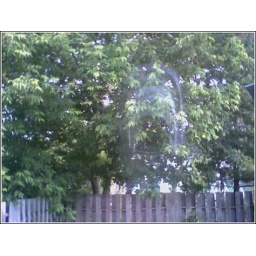
our neighbour's tree shades our whole back yard - this was taken through the window in our bedroom